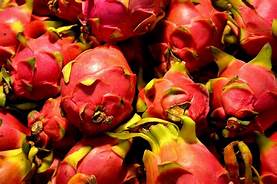
Label: Dragonfruit